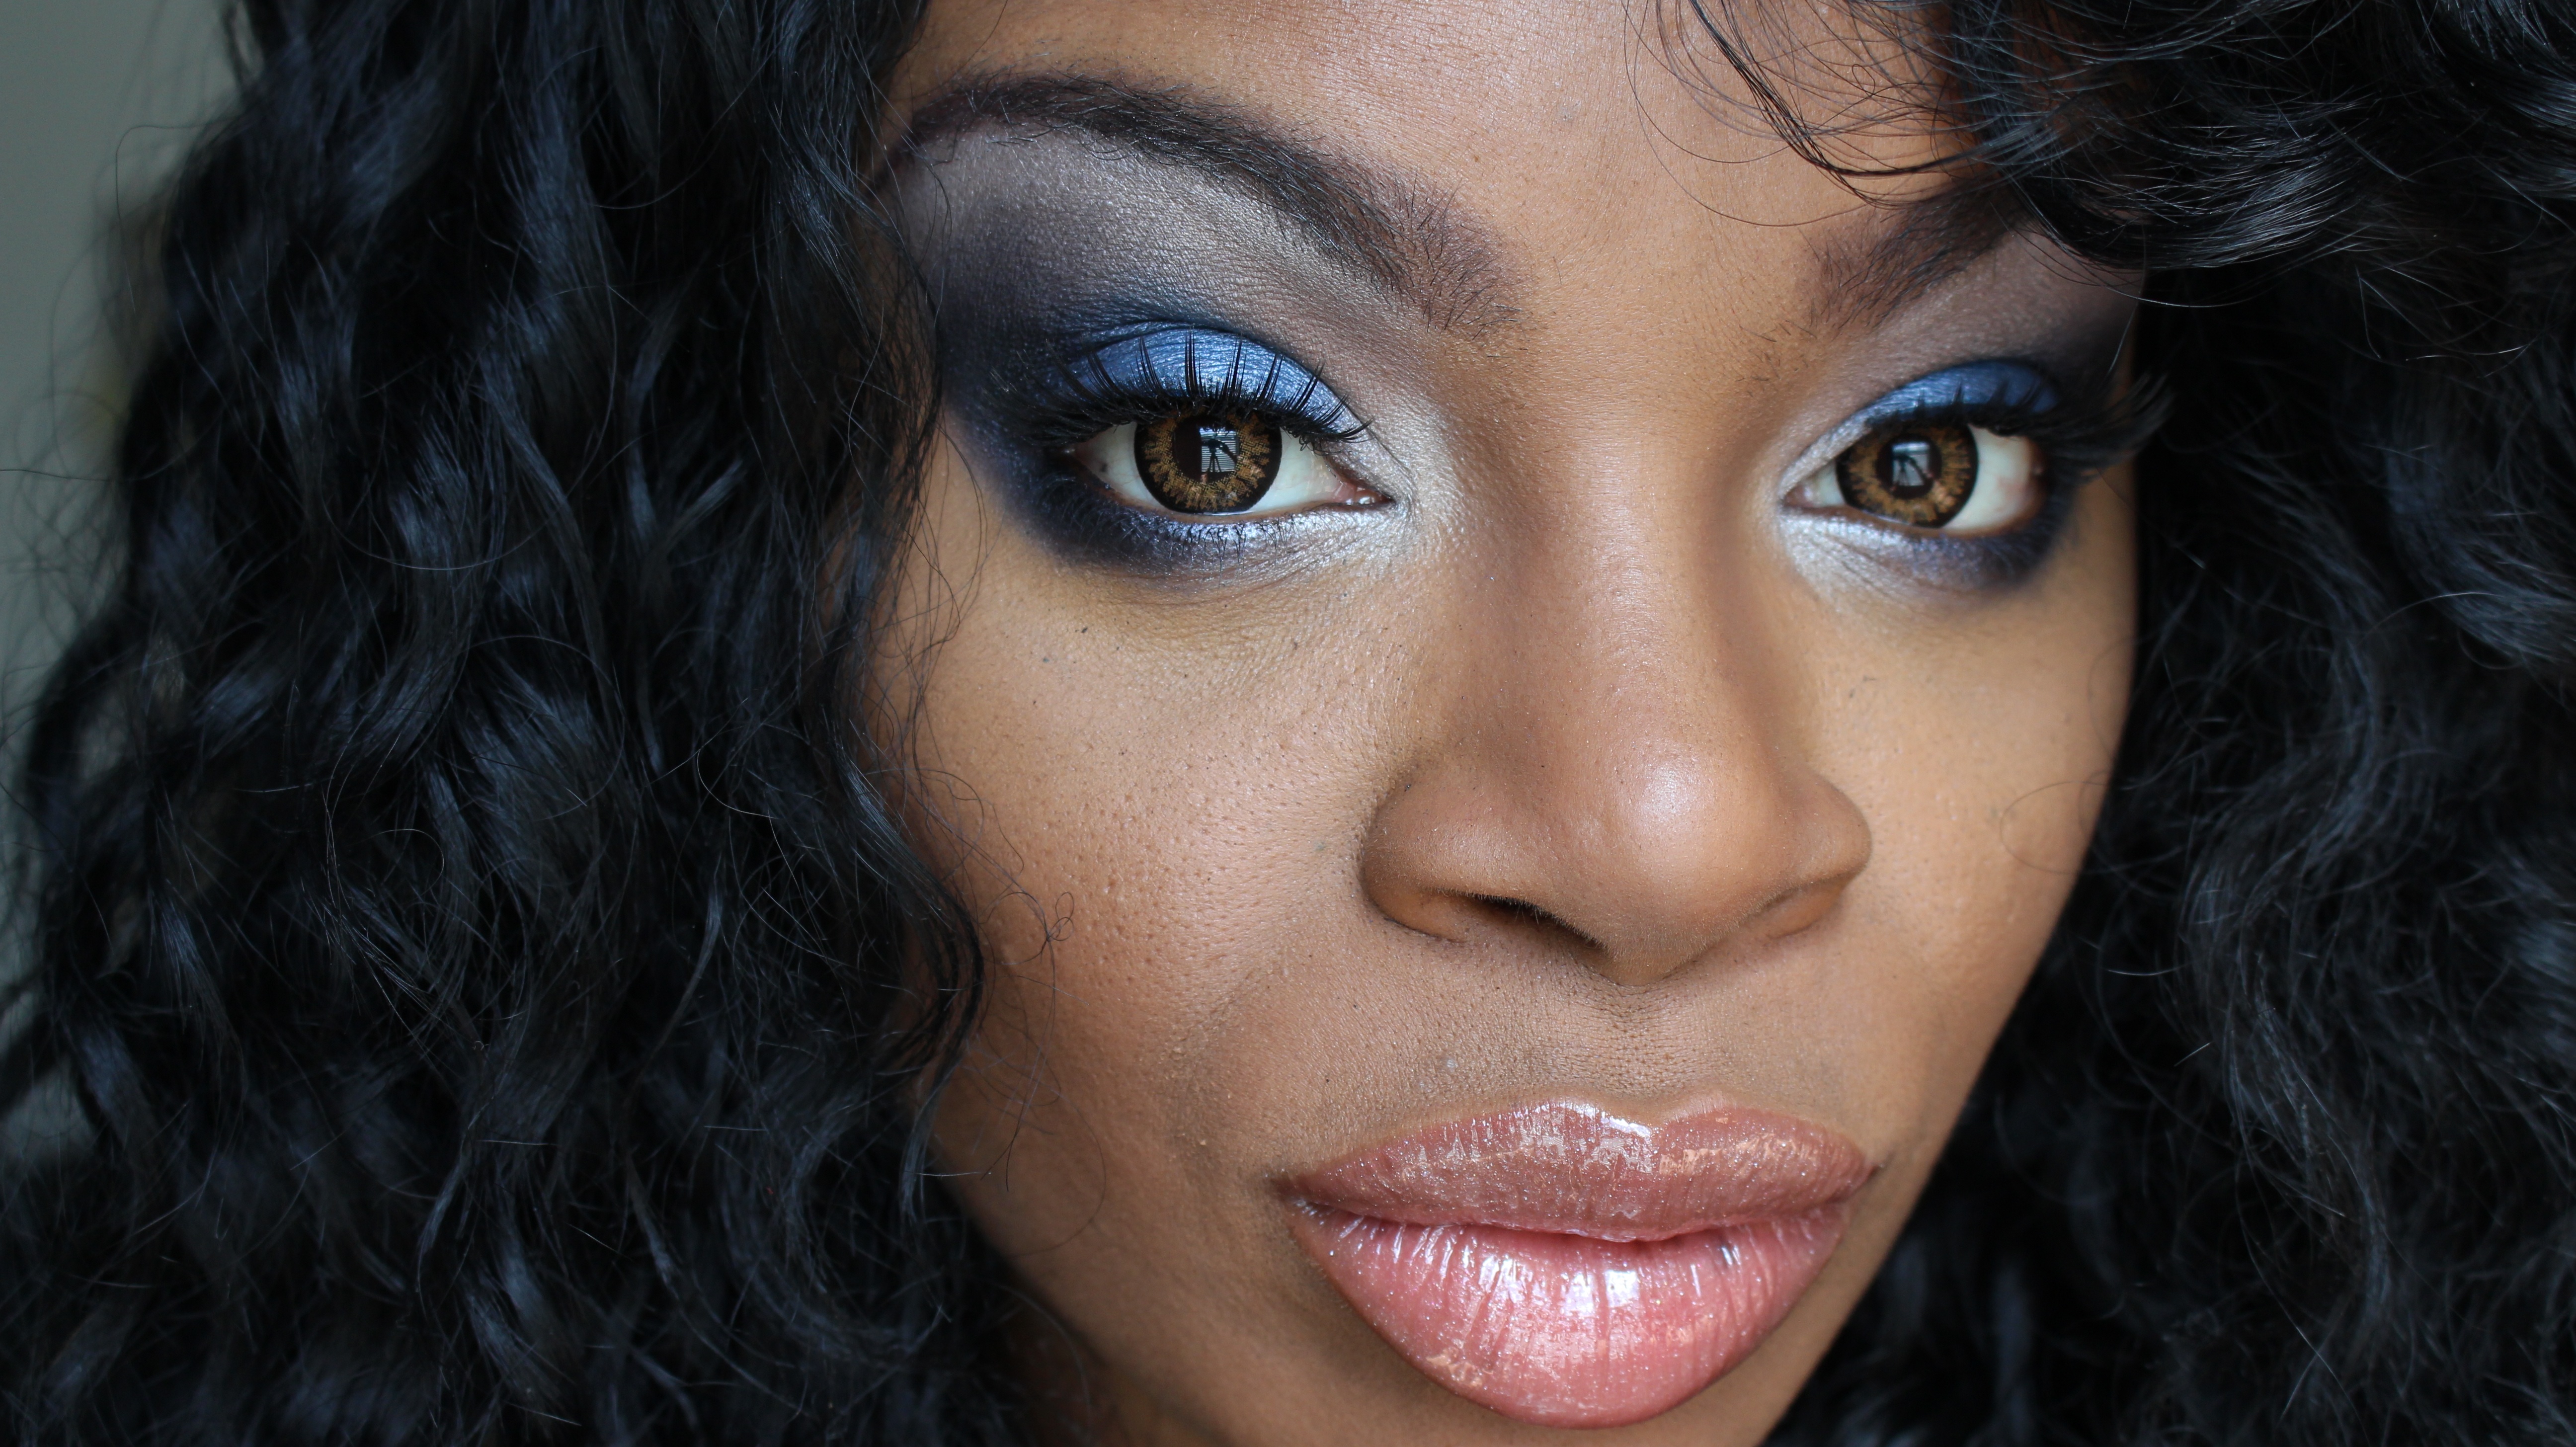
girl, woman, hair, photography, portrait, model, color, fashion, blue, black, lady, facial expression, lip, hairstyle, smile, makeup, mouth, long hair, make up, close up, human body, black hair, face, nose, eyes, eye, head, skin, lips, beauty, raw, organ, glamour, black skin, photo shoot, brown hair, portrait photography